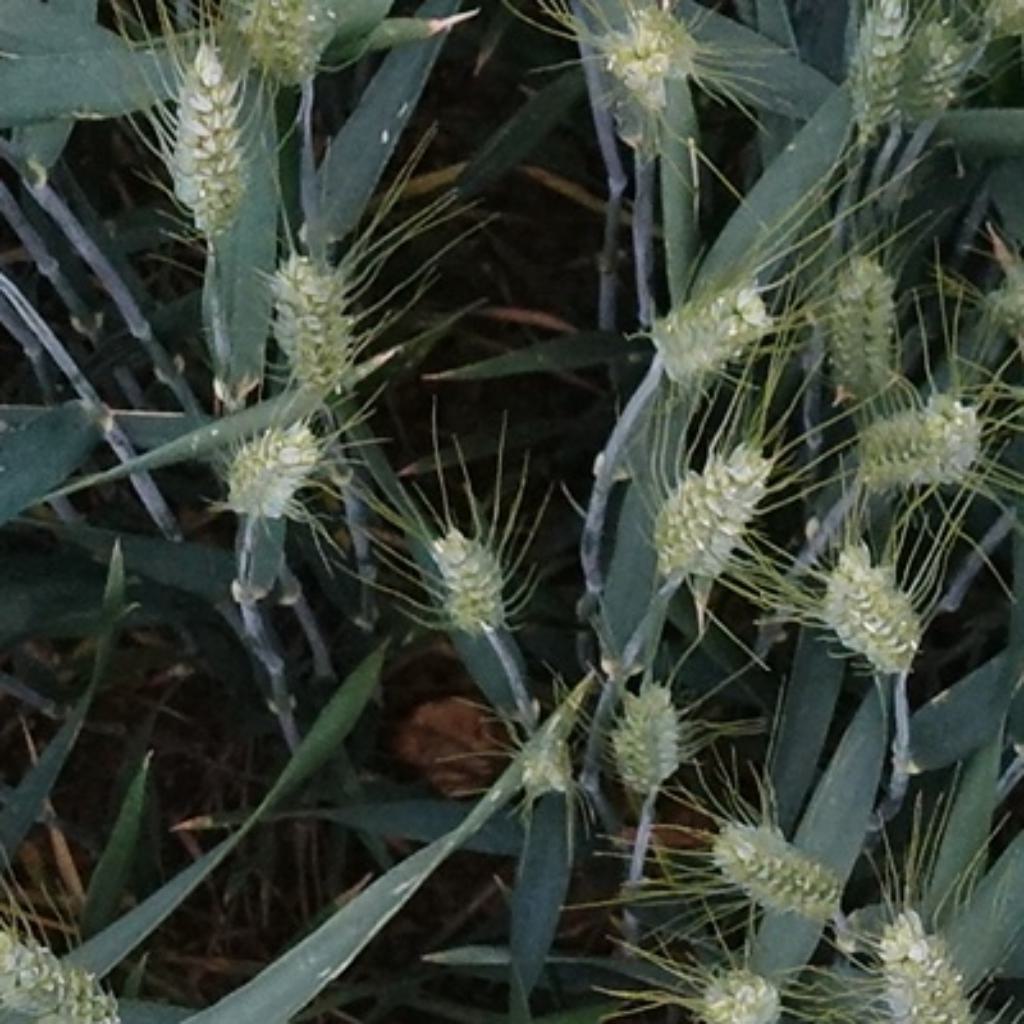
Country: France
Location: Toulouse
Wheat development stage: Filling - Ripening